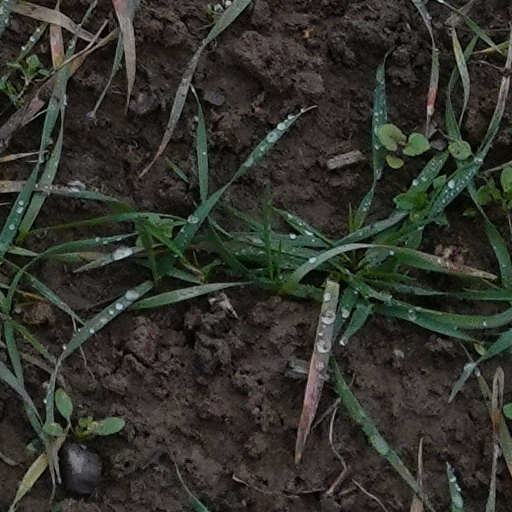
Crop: wheat